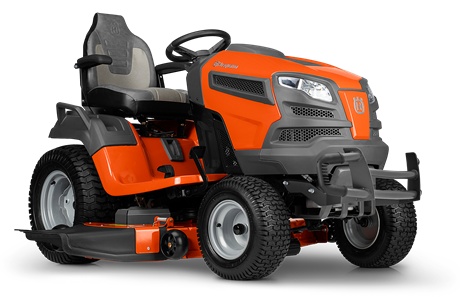
Husqvarna TS 348 (48″) 24HP Kohler Garden Tractor
Features: Pedal-operated Automatic transmission Cast iron front axle Hour meter with service minder Cruise control Anti-scalp wheels Chokeless start Cup holder Easy-access fuel cap Steel hood Deluxe steering wheel Air induction Rubber isolator Reinforced cutting deck LED lights with high intensity Electric blade engagement Most comfortable seat in class Specs: Product data Cutting width 48 inch Nose roller Yes Greasable mandrels Yes Anti-scalp wheels 4 Drive system Drive method Pedal-operated Speed reverse max 2.2 mph Engine Motor/engine manufacturer Briggs and Stratton Power output 24hp Equipment Seat material Vinyl Front-End Protection Tube Bumper Hour meter type Digital with pre-programmed service intervals Seat back height High 15″ Steering wheel type Deluxe Overmolded Collector Available as accessory Transmission Transmission type Hydrostatic Transmission manufacturer Tuff Torq
Brand: Beza Crafts
Category: Home & Garden > Lawn & Garden > Outdoor Power Equipment > Tractors